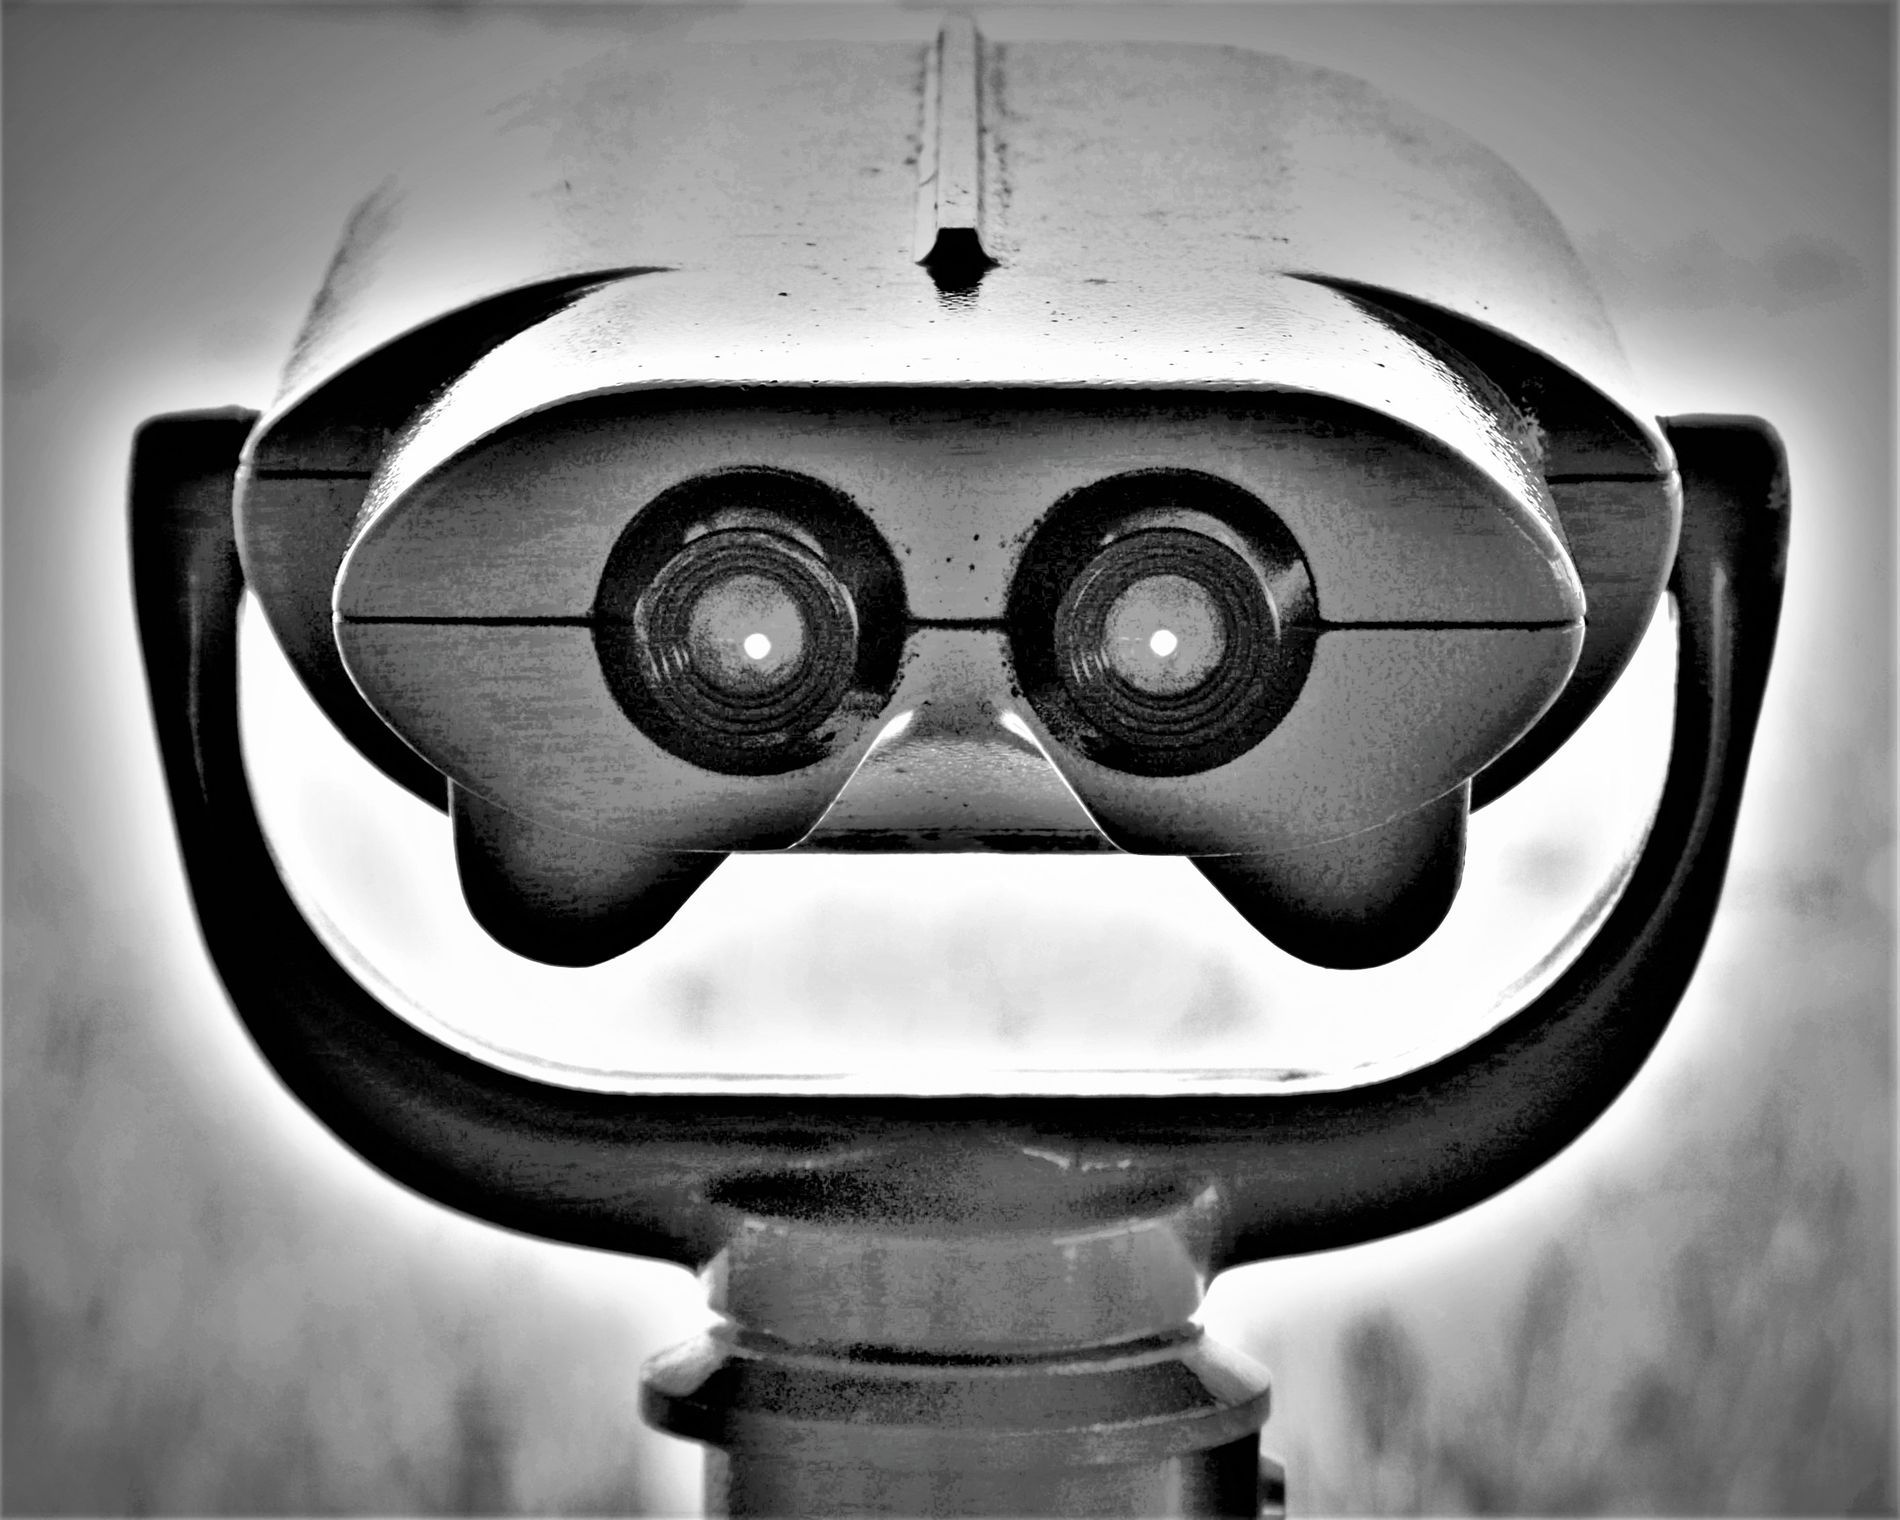
white binoculars
The photo shows a coin-operated viewing binoculars, the kind you often find at scenic overlooks. The binoculars have two eyepieces that look like eyes staring straight ahead. There's a slot on top, likely for coins. The binoculars are mounted on a sturdy metal stand. The background is blurry and out of focus.
This is a close-up shot, focusing on the binoculars. The angle is facing the eyepieces. The setting is unclear but appears to be outdoors. The atmosphere feels focused on the object itself. The image is entirely white and black. The feeling is one of observation or perhaps a sense of being about to look through them.
Labels: Binoculars, Car, Transportation, Vehicle, Face, Head, Person, Photography, blurred background, eyepieces
Camera: PENTAX PENTAX K-30
Lens: smc PENTAX-DA L 55-300mm F4-5.8 ED
Aperture: F5.6
Exposure: 1/1000 sec
ISO: 400
Focal length: 55.0 mm